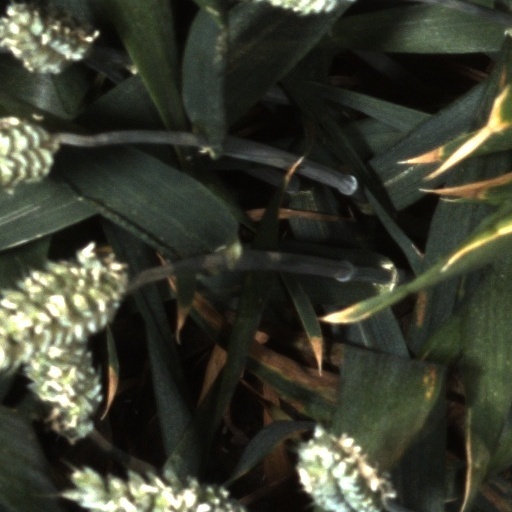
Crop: wheat